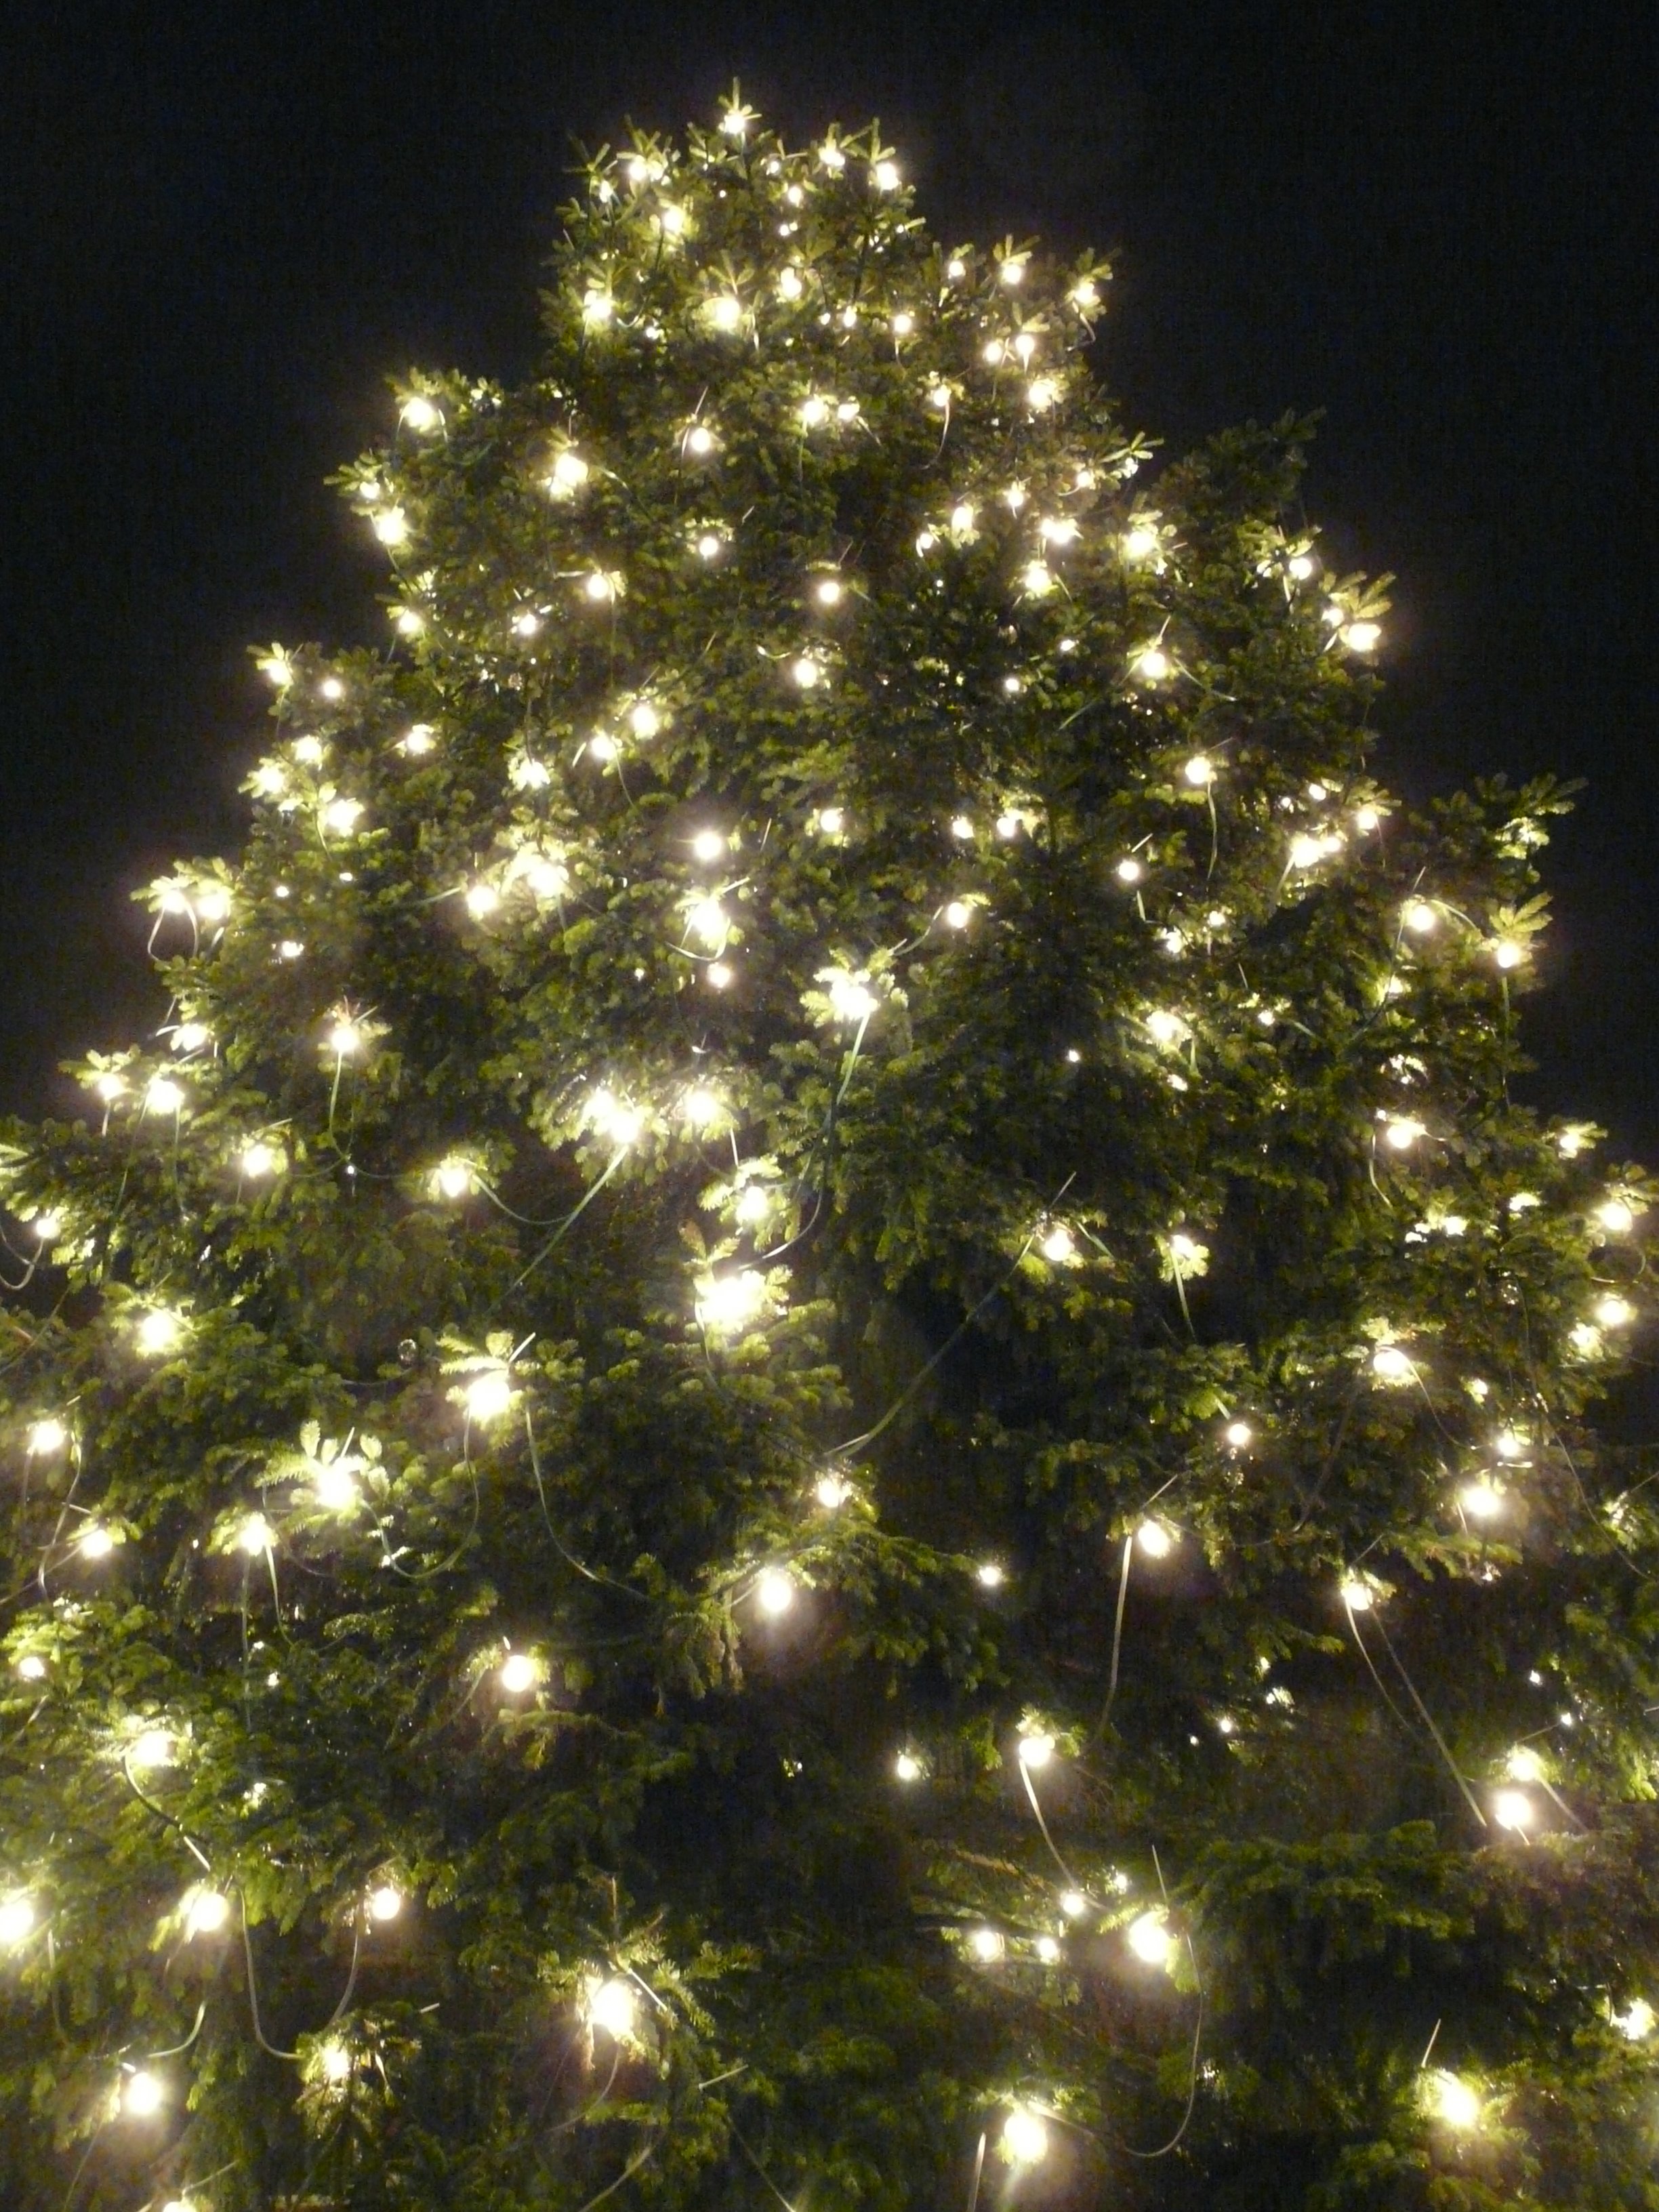
tree, branch, christmas, fir, lighting, decor, christmas tree, christmas decoration, spruce, lichterkette, christmas lights, woody plant